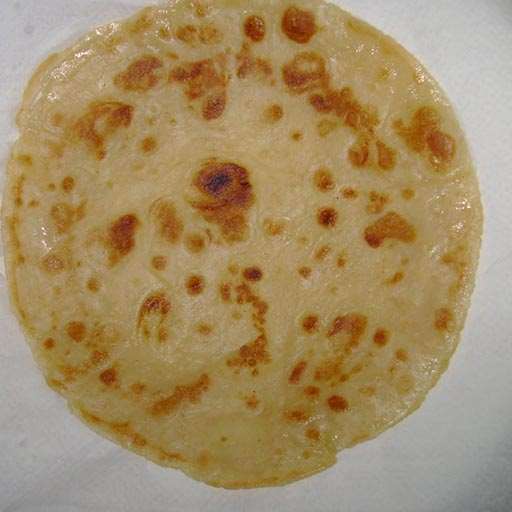
Dish: chapati